Anauta Blackmore

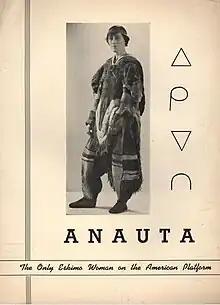
1940s flyer advertising Blackmore's lectures

Anauta Blackmore (–1965), also known as Lizzie Ford Blackmore, was an Arctic author, memoirist and lecturer. She is best known for her 1940 autobiography, "Land of the Good Shadows", which may be the first book-length autobiography of an Inuk. Blackmore claimed to have Inuit ancestry, although it's unclear if this was true.